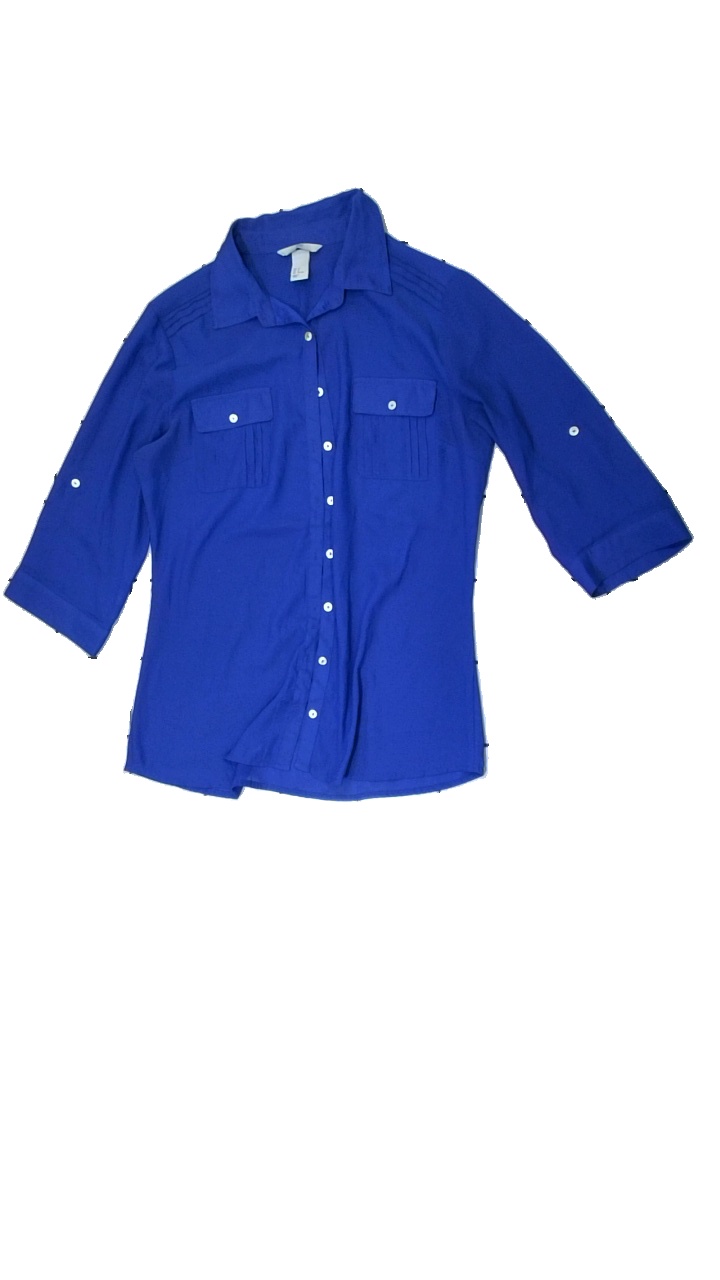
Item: Blouse (Ladies)
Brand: H&m
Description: Cobolt blue blouse with pockets
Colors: Blue
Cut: Regular
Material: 100% Polyester
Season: All
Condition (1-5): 2
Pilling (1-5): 5
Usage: Recycle
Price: <50